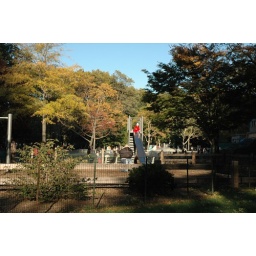
little girl in red